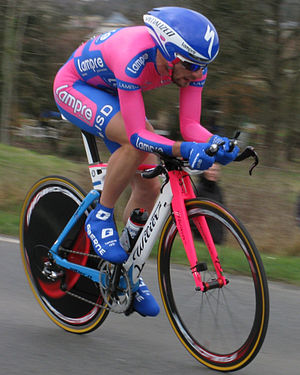
Matteo Bono
Matteo Bono er en italiensk professionel cykelrytter, som cykler for det professionelle cykelhold UAE Emirates.